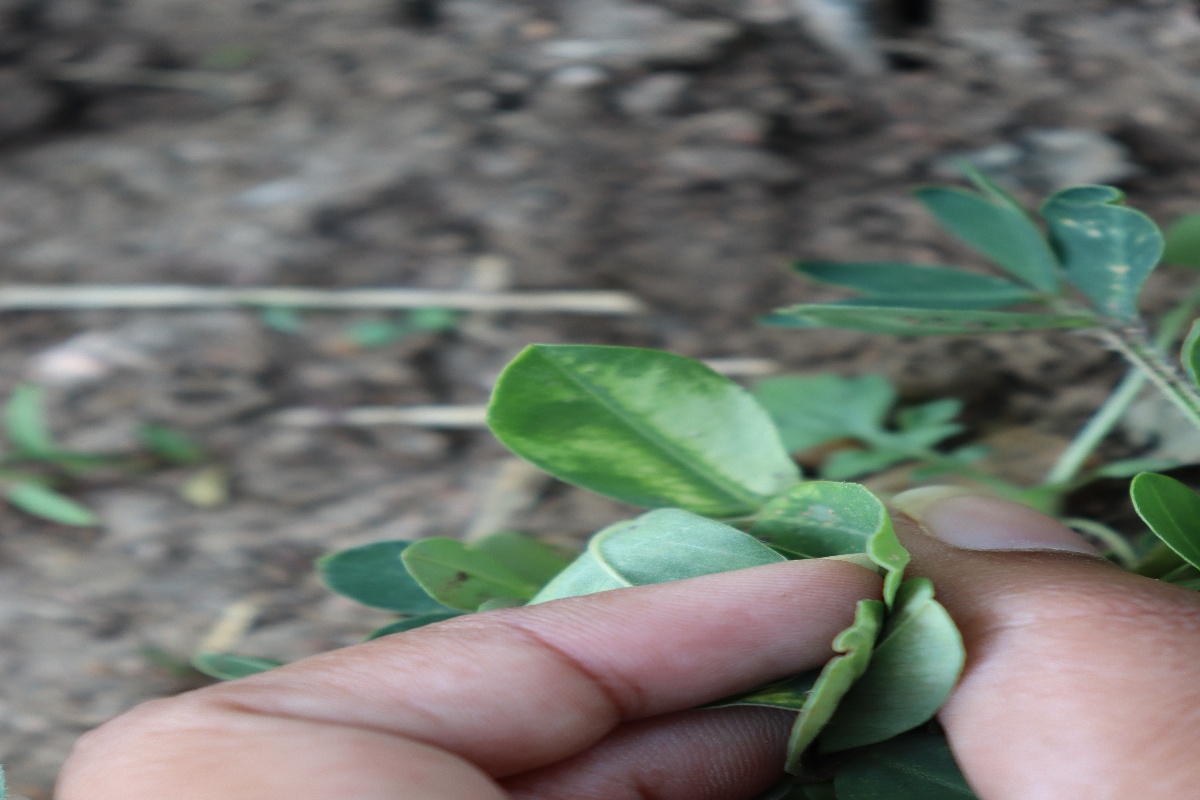
Label: early_leaf_spot